Belo Horizonte

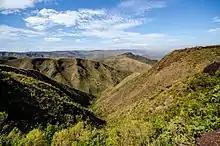
Serra do Rola-Moça State Park.

A centre for conservation and preservation of animals and plants it has also developed environmental education projects. The Zoo, which encompasses a total area of 1.4 million square meters, is located at the Foundation's headquarters and is regarded as one of the most complete in Latin America. It has a collection of close to 900 animals representing 200 species, from Brazil and other parts of the world, as well as the first public butterfly sanctuary in South America.